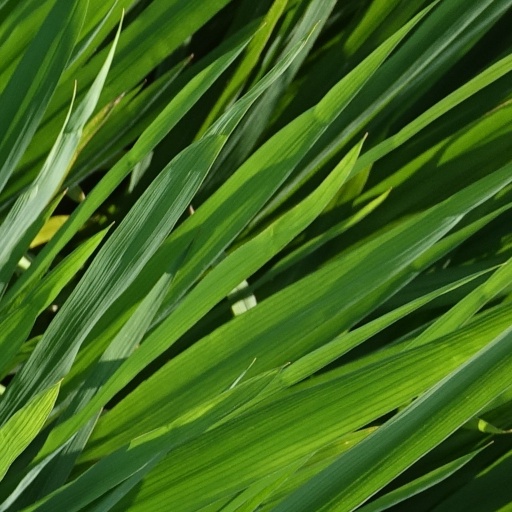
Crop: rice